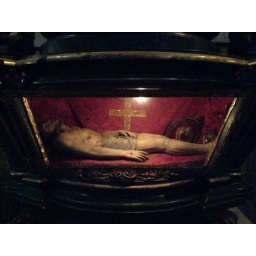
Jesus in a glass box